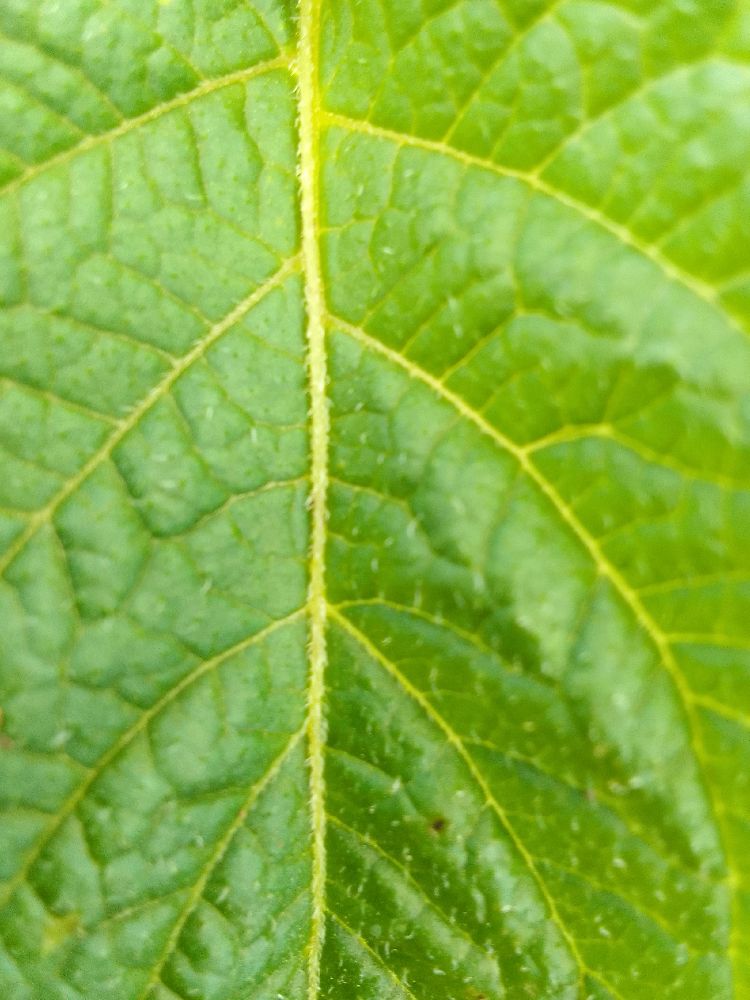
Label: Healthy